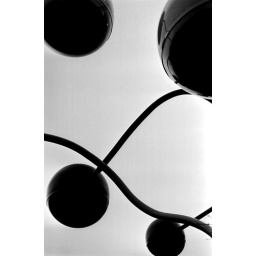
Taken on black and white film, then developed by hand in the darkroom.